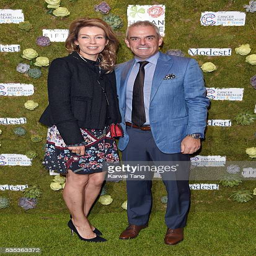
golfer and person arrive for event